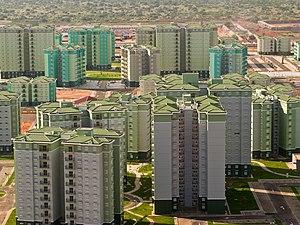
Cidade do Kilamba est une ville nouvelle d'Angola, de la municipalité de Belas située à environ 20 km au sud de Luanda, la capitale du pays.